Hagia Sophia, Monemvasia

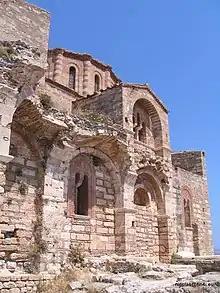

Information of the church's history is limited due to the absence of written sources. Hagia Sophia has been greatly associated with Emperor Andronikos II Palaiologos, but it is probably much older. It is generally accepted that Hagia Sophia dates back to 1150, during a period when Monemvasia saw impressive economical growth and the settlement spread throughout the rock and not only on its invisible side, and is associated with the successful repulsion of the Normans in the year 1147. Originally, it was dedicated to the Virgin Mary the Hodegetria, but it remains unclear whether it was a Catholic monastery or a parish church.